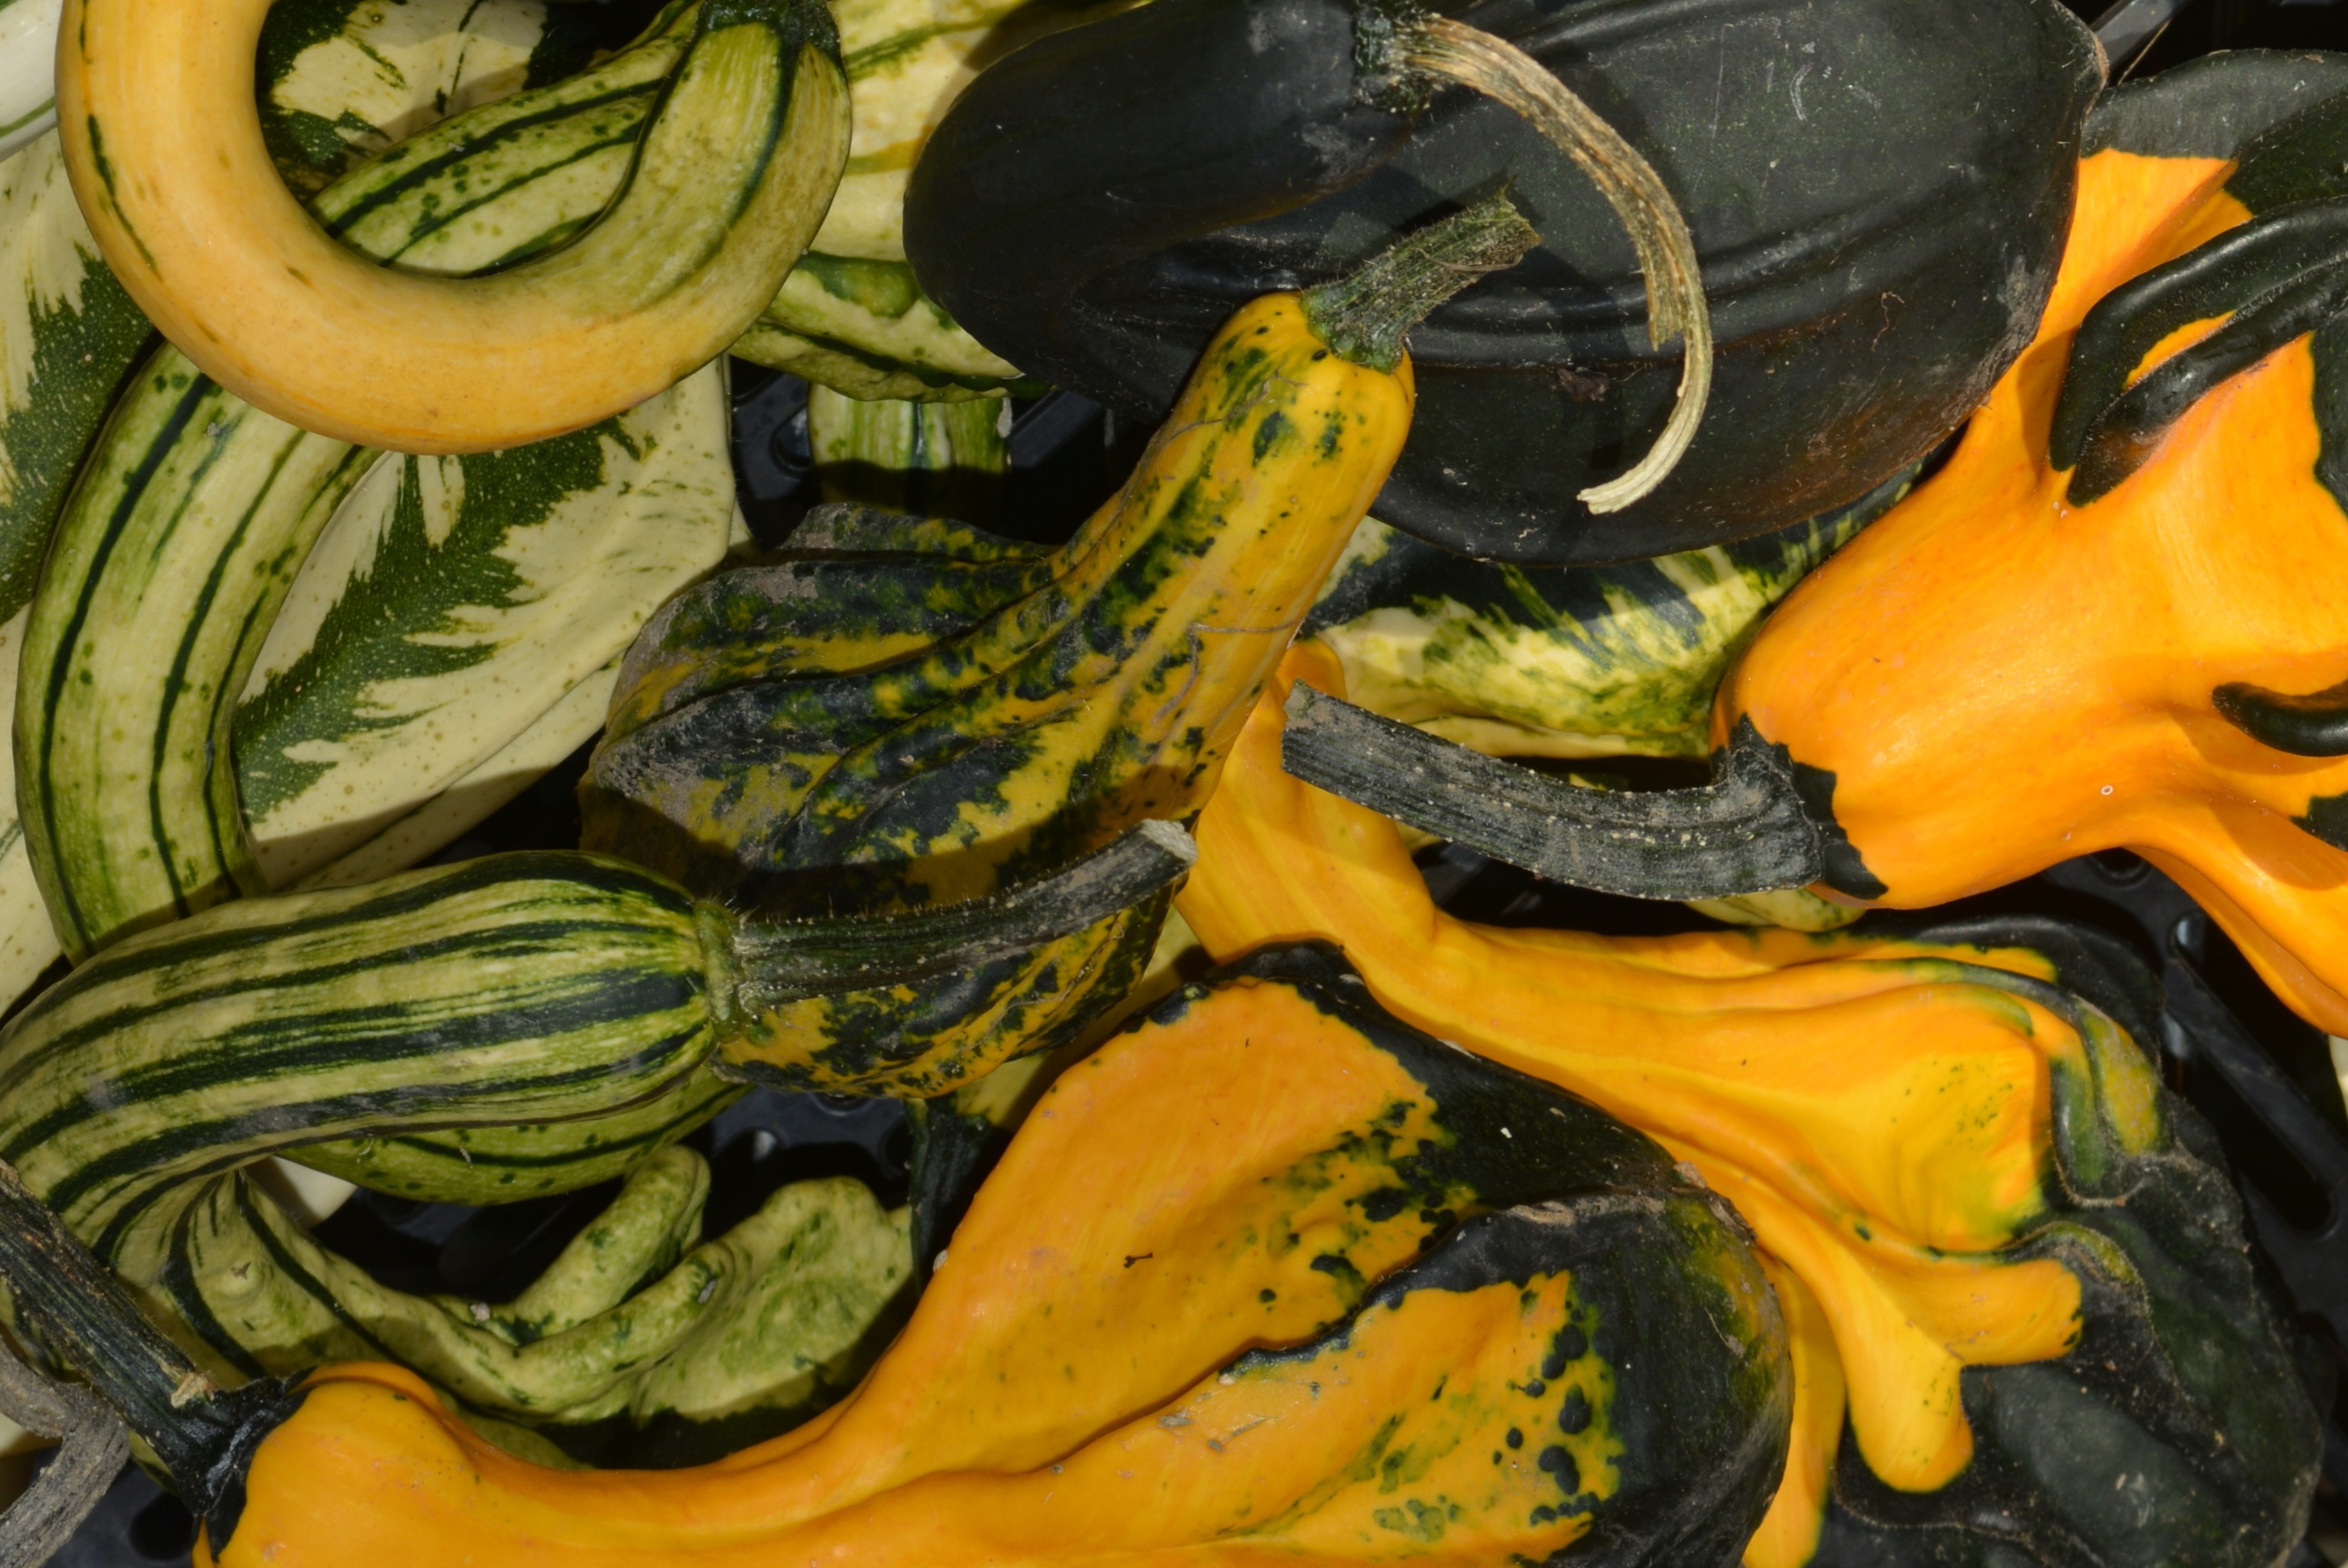
plant, leaf, flower, food, produce, vegetable, autumn, pumpkin, yellow, gourd, vegetables, carving, zucchini, cucurbita, flowering plant, land plant, cucumber gourd and melon family